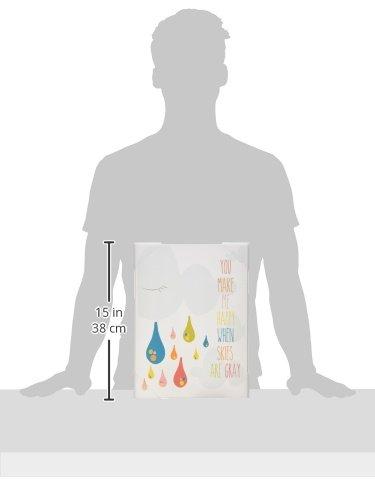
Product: The Kids Room by Stupell 2 Piece Graphic Wall Plaque Set, You are My Sunshine
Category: Baby Products | Nursery | Décor | Wall Décor | Wall Plaques
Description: Our wall art sets will make your child's room feel more polished, even when they leave a mess.
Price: $38.38